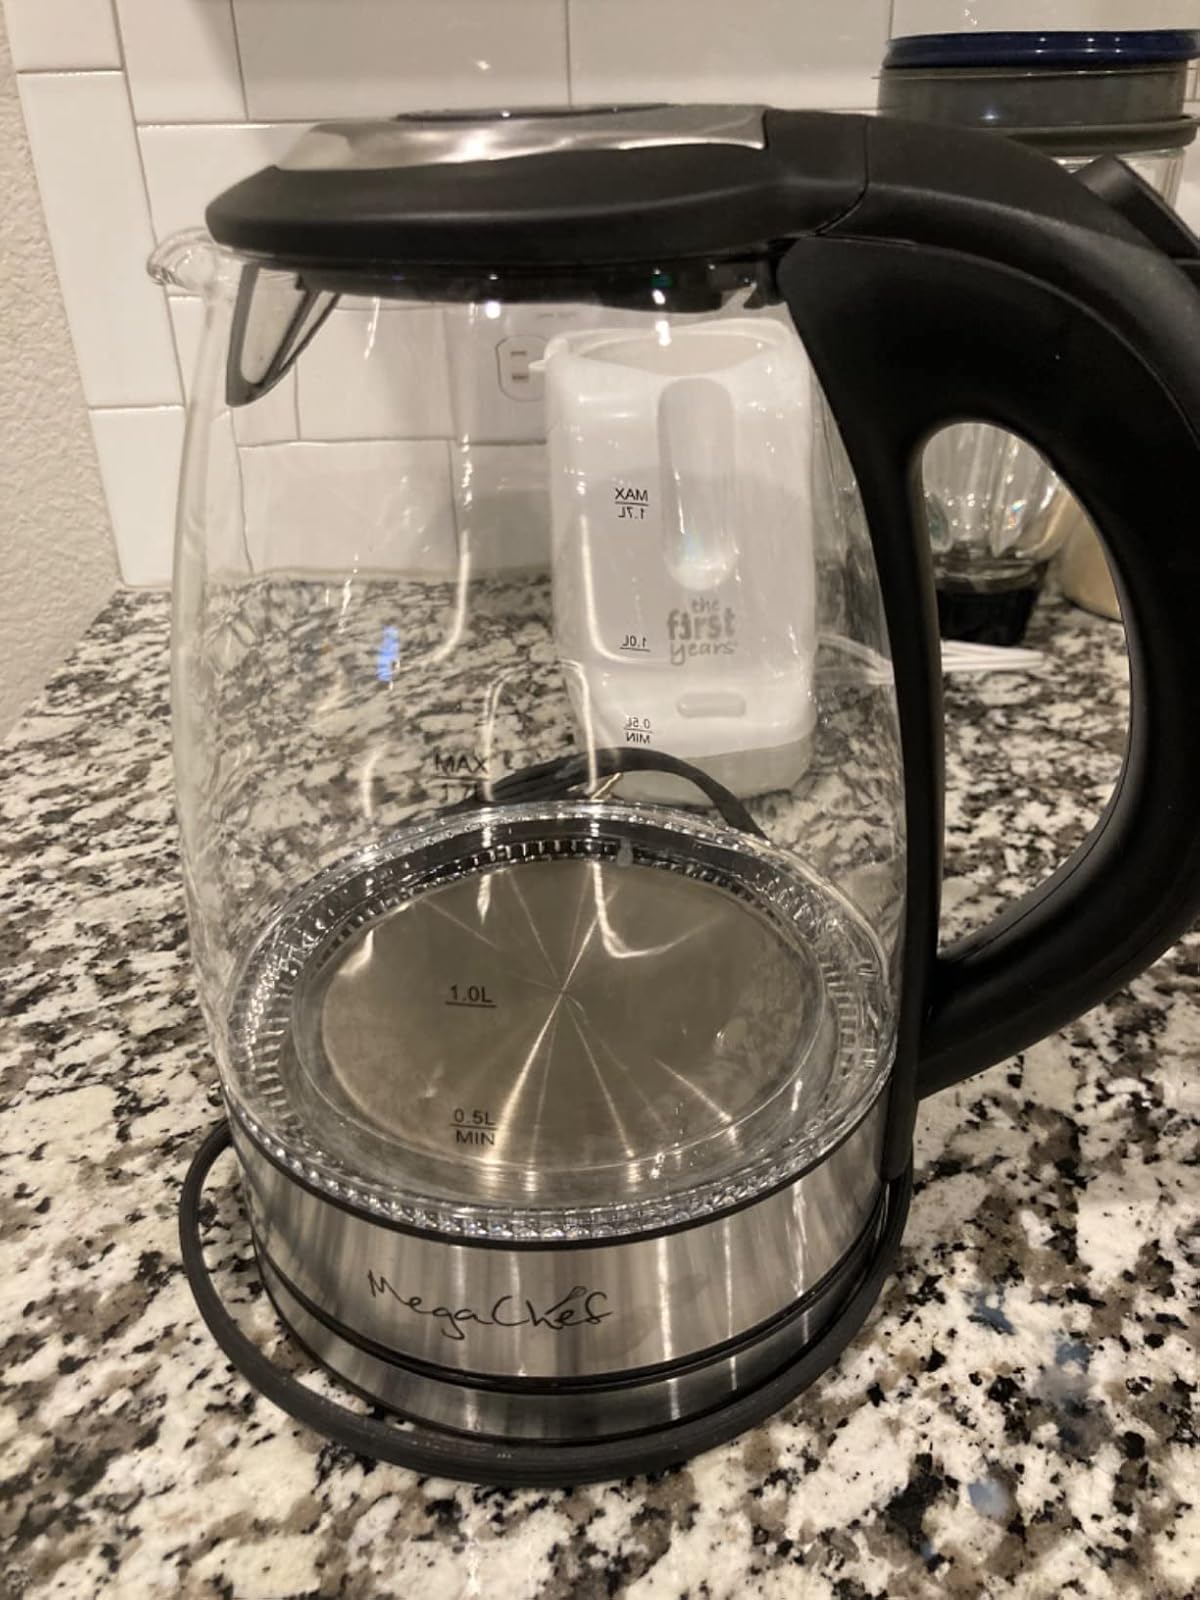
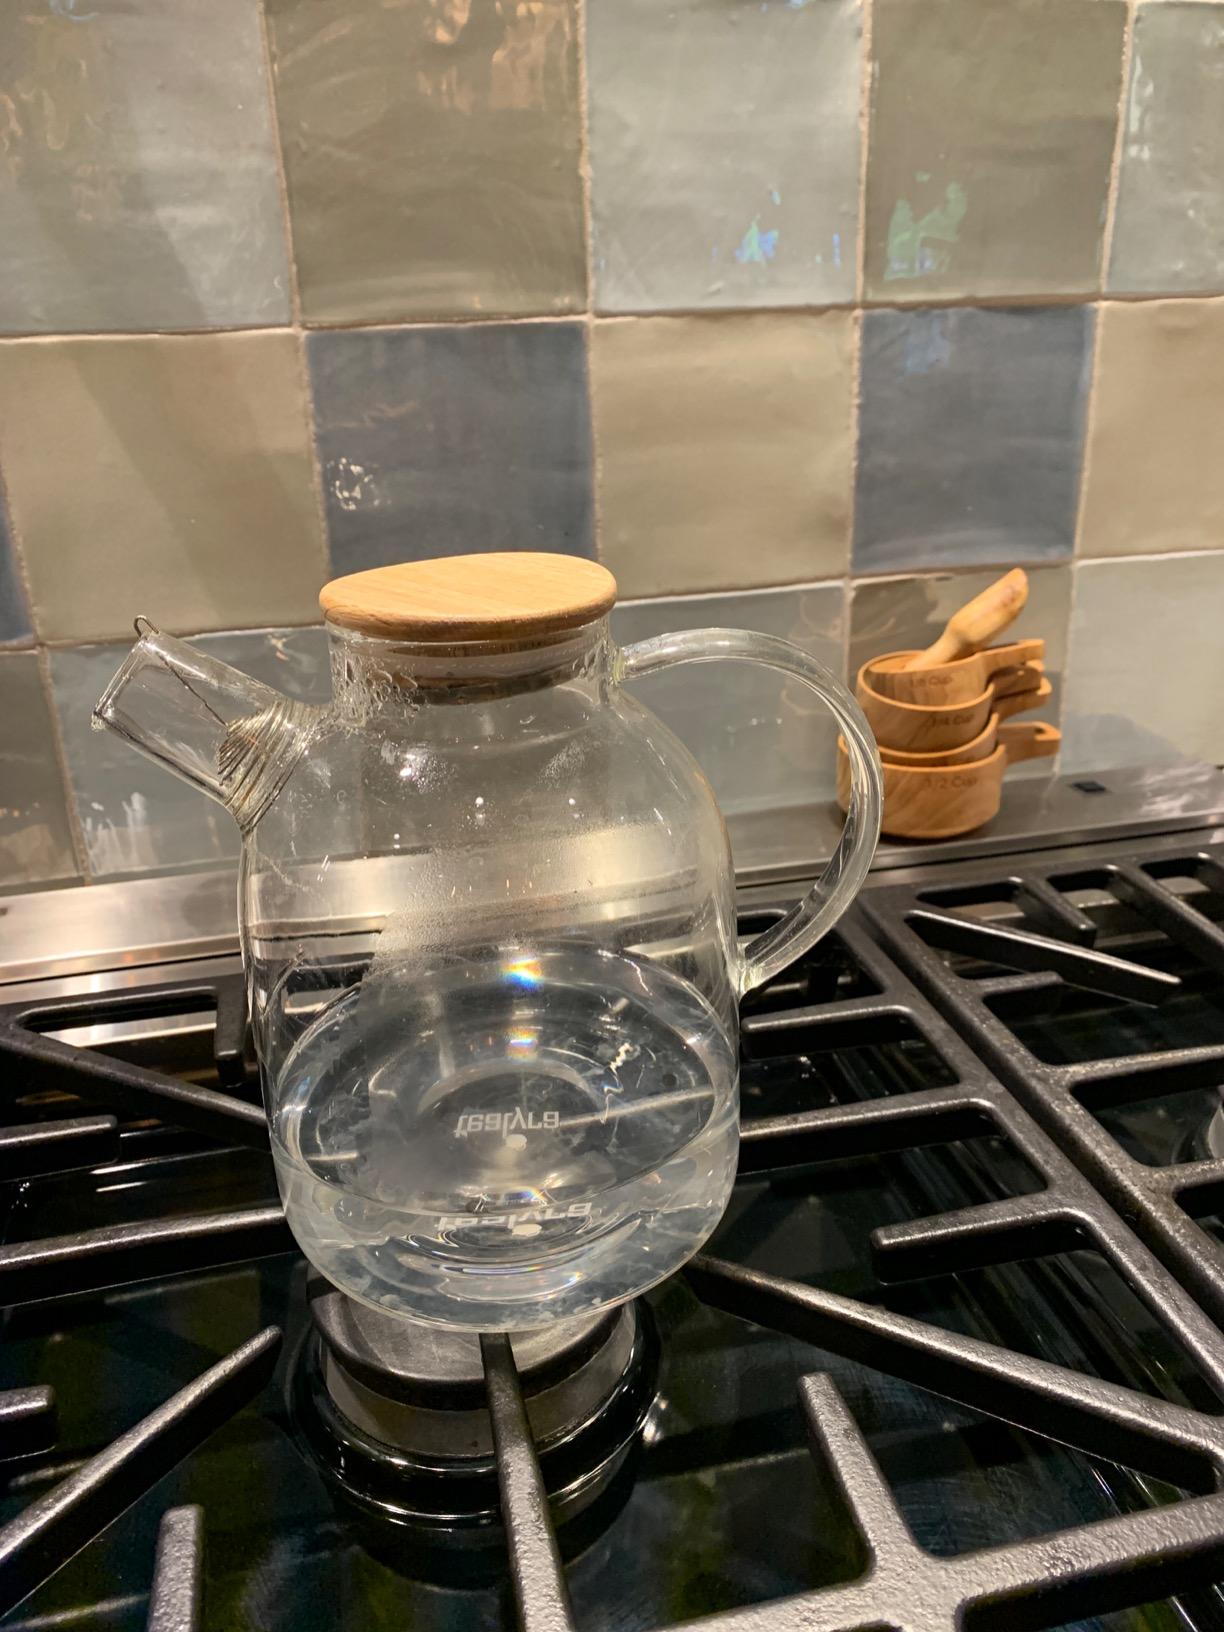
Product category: items_kettle
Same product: no